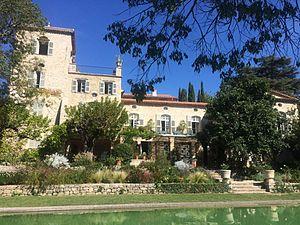
Chateau de La Colle Noire en 2016
Le château de La Colle Noire est une demeure située à l’entrée du Pays de Fayence, à la limite des Alpes-Maritimes et du Var. Il est édifié sur un promontoire dominant la plaine de Montauroux. Le château est entouré d’un parc dans lequel se trouve une chapelle dédiée à sainte Anne. L'ensemble date du milieu du XIXᵉ siècle tout en ayant été entièrement remanié par Christian Dior à partir de 1950. Il est la propriété des Parfums Christian Dior depuis 2013 et n'est pas ouvert à la visite.